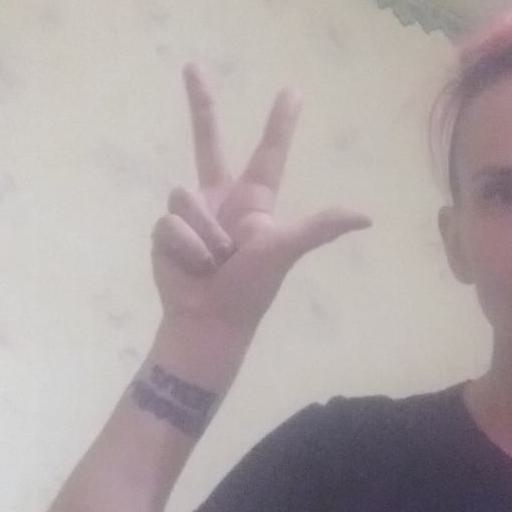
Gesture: three2